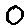
Label: 0